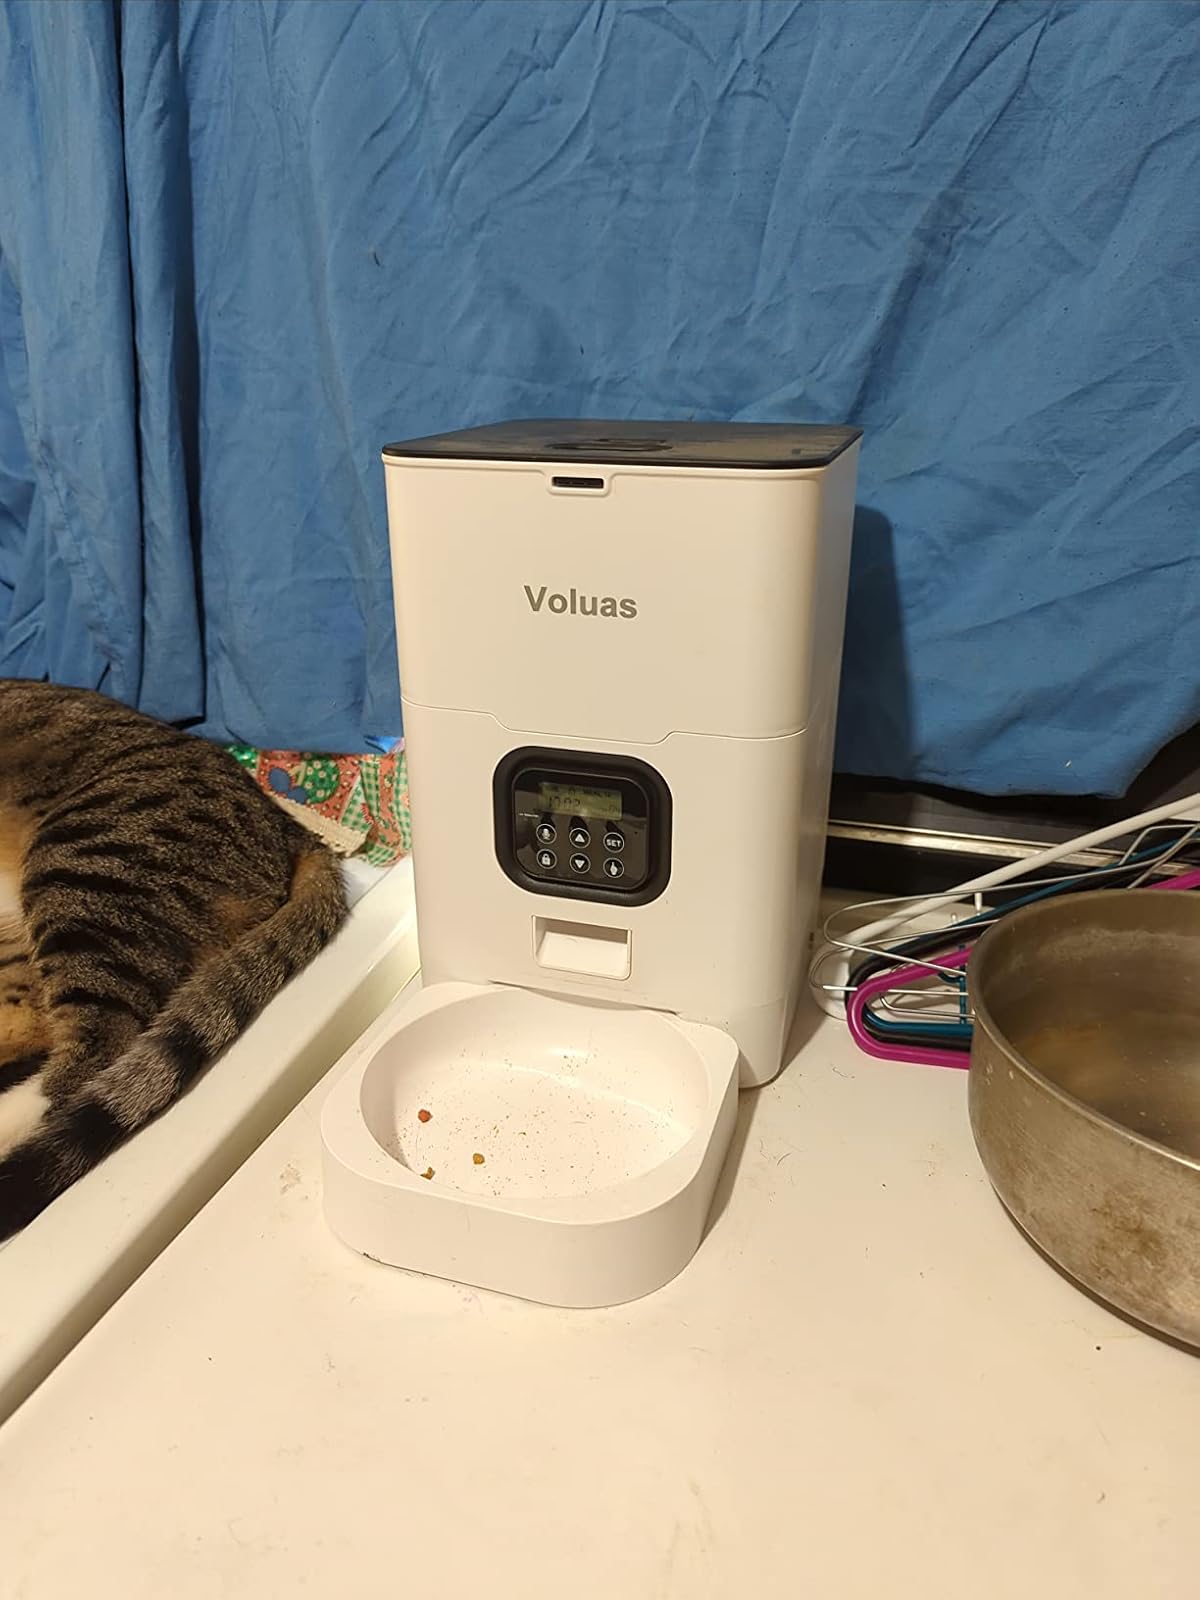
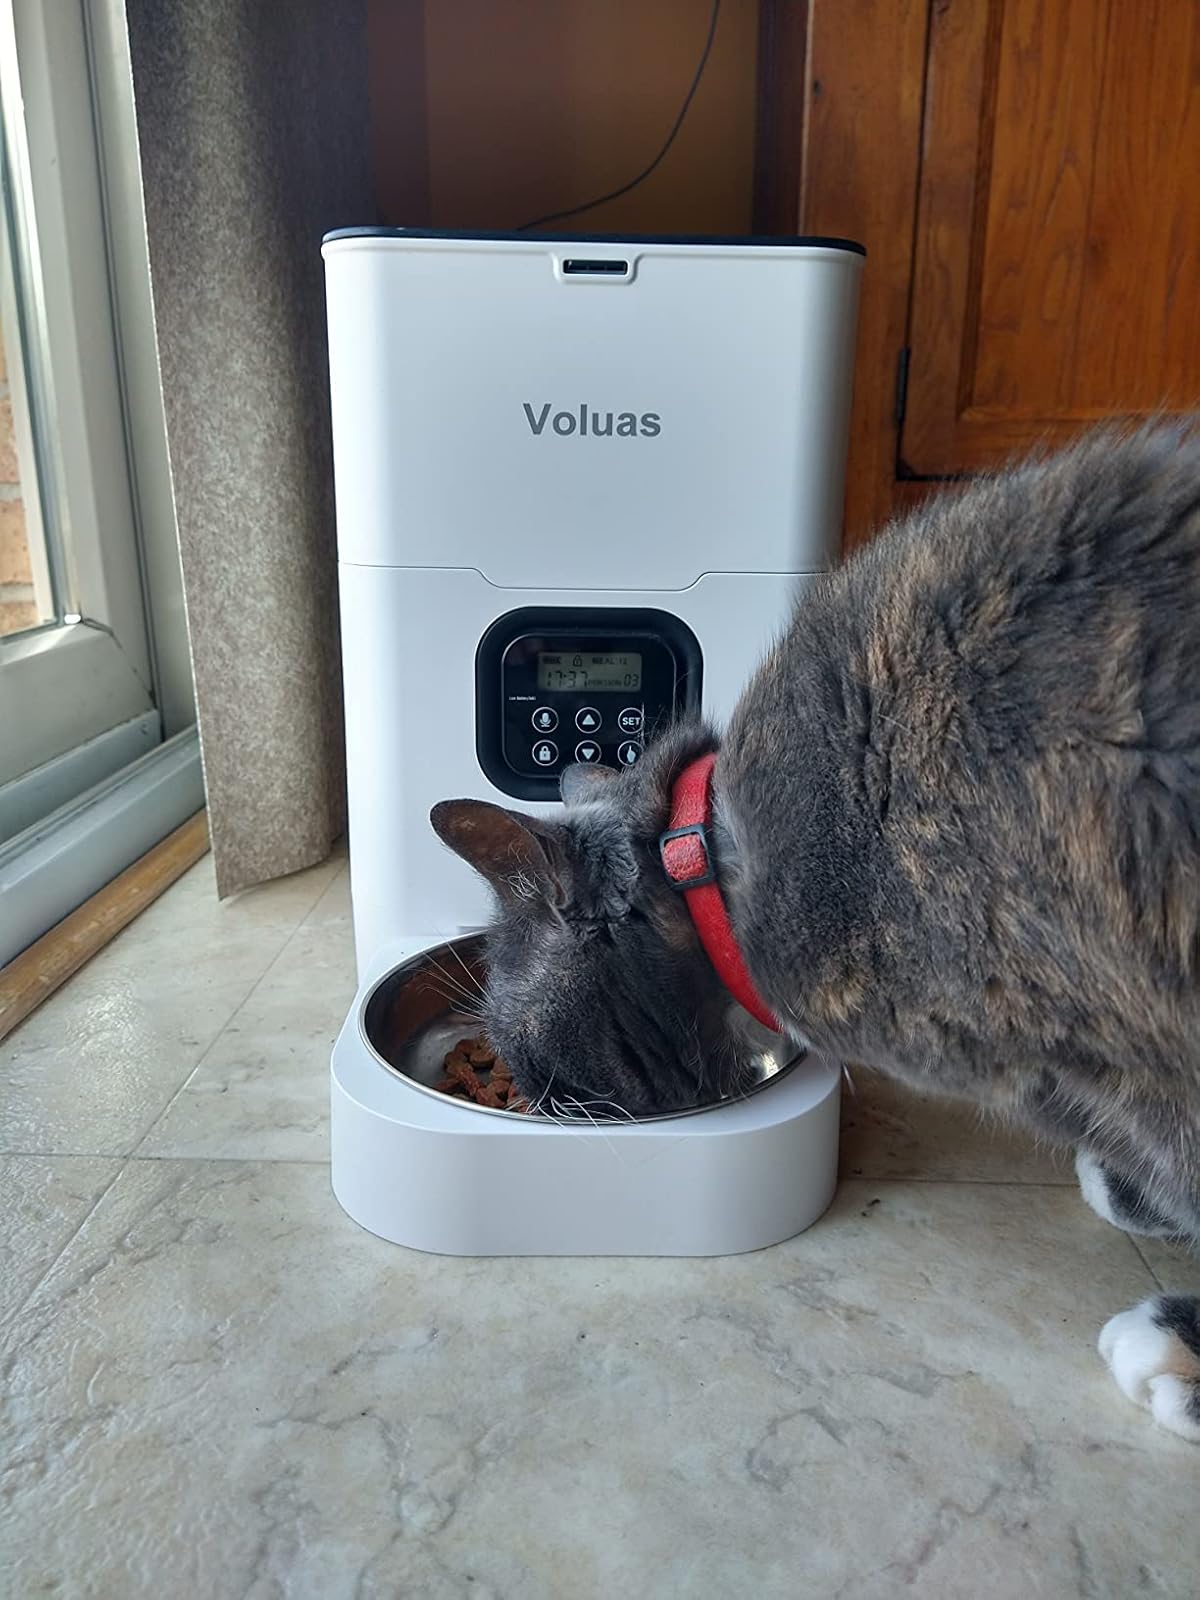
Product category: items_feeder
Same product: yes